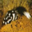
Label: skunk